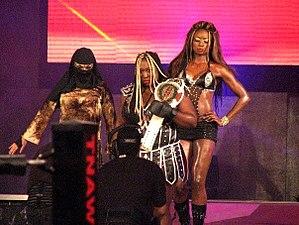
Kia Stevens, plus connue sous le nom de Awesome Kong est une catcheuse et actrice américaine.